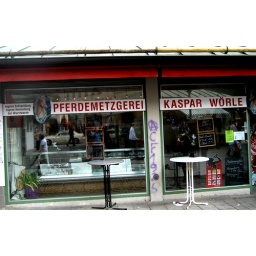
a horse butcher in the Viktualienmarkt...yum! but note the cute painting of the horse in the window